Tabernanthe iboga

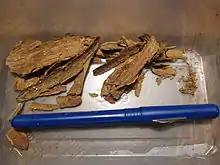
Bark of "Tabernanthe iboga"

"Tabernanthe iboga" was described by Henri Ernest Baillon and published in "Bulletin Mensuel de la Société Linnéenne de Paris" 1: 783 in the year 1889.